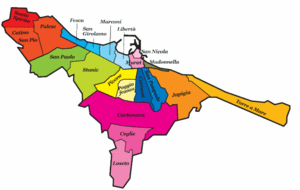
Bari est une ville italienne de plus de 315 000 habitants, chef-lieu de la ville métropolitaine de Bari et de la région des Pouilles, sur la côte adriatique.